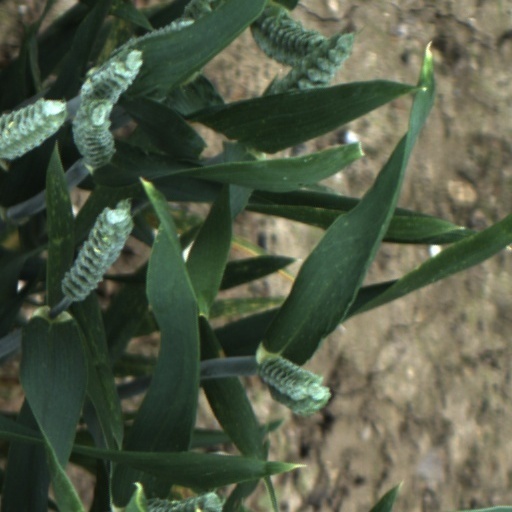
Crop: wheat